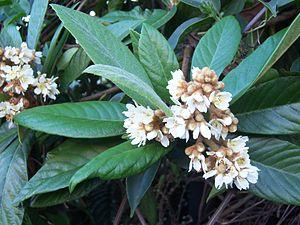
Le néflier du Japon, bibacier ou bibassier, du chinois : 枇杷 ; pinyin : pípá via le portugais bibas, (Eriobotrya japonica (Thunb.) Lindl., 1821) est un arbre fruitier de la famille des Rosacées (tribu des Maleae), cultivé dans les régions chaudes (rusticité USDA 8 à 11) pour son fruit comestible, la nèfle du Japon ou bibace ou bibasse, pour sa feuille utilisée en tisane, ou comme plante ornementale.